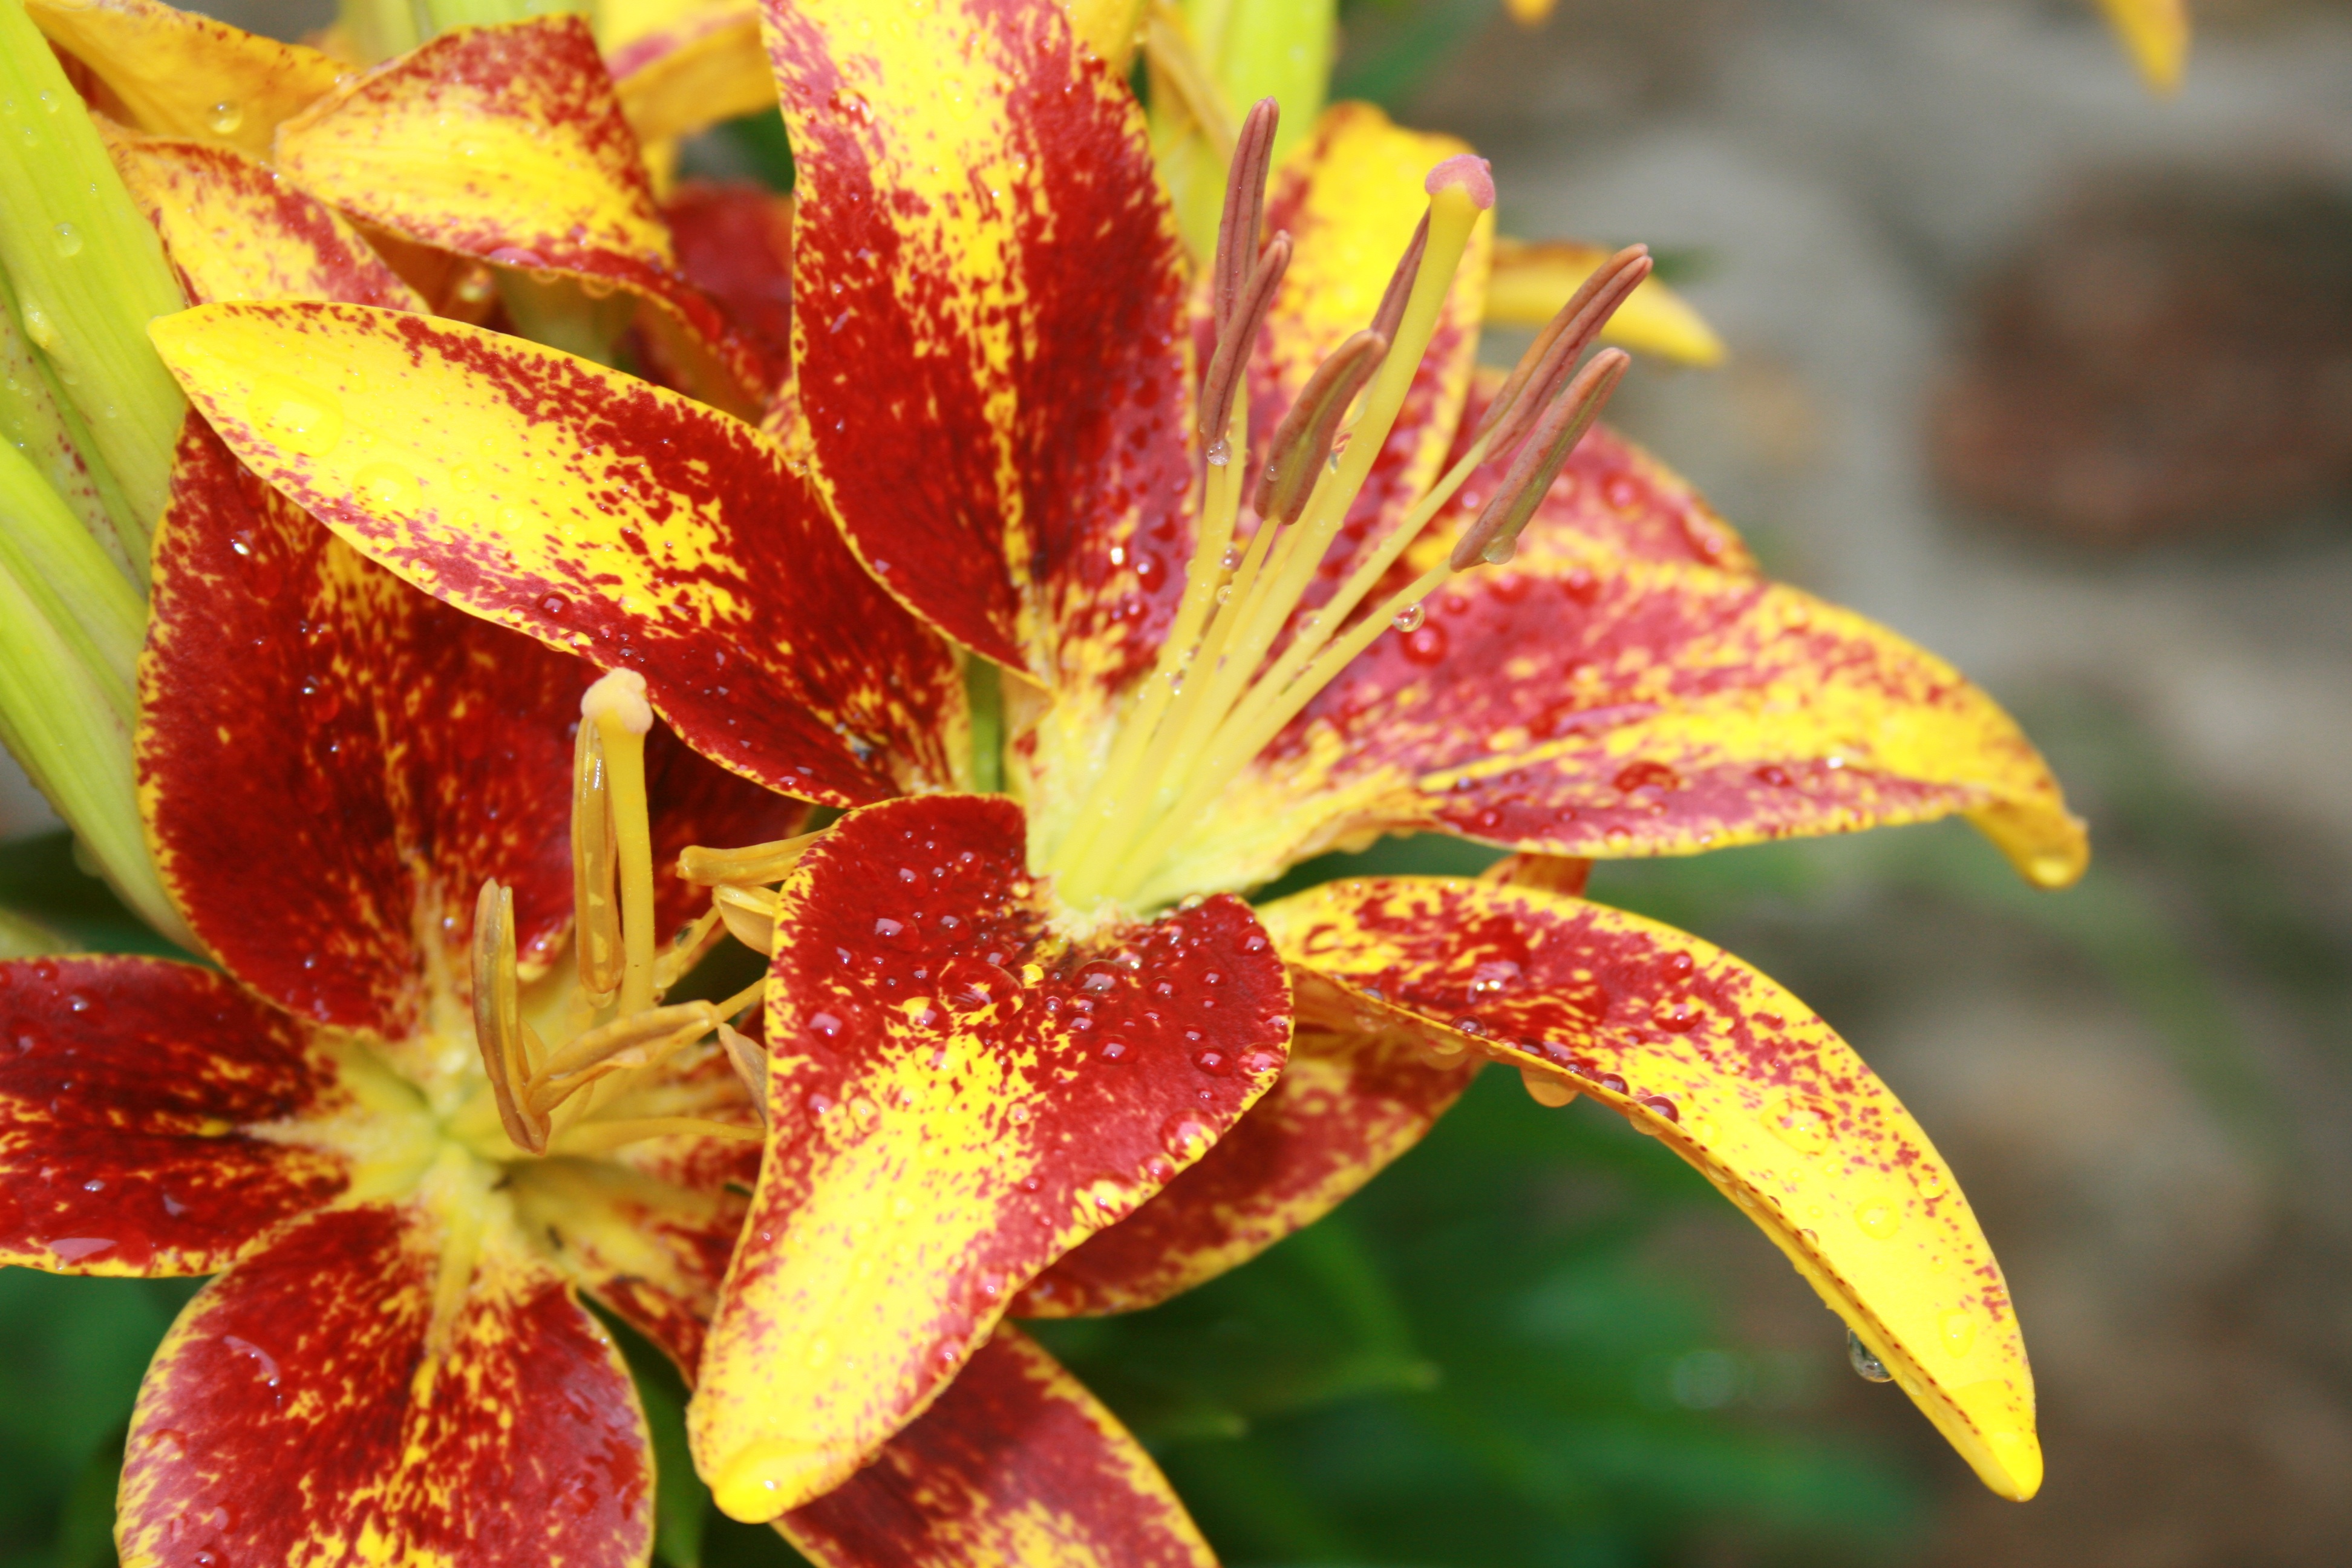
plant, leaf, flower, petal, tropical, autumn, botany, yellow, flora, zen, wildflower, close up, shrub, lily, macro photography, flowering plant, land plant